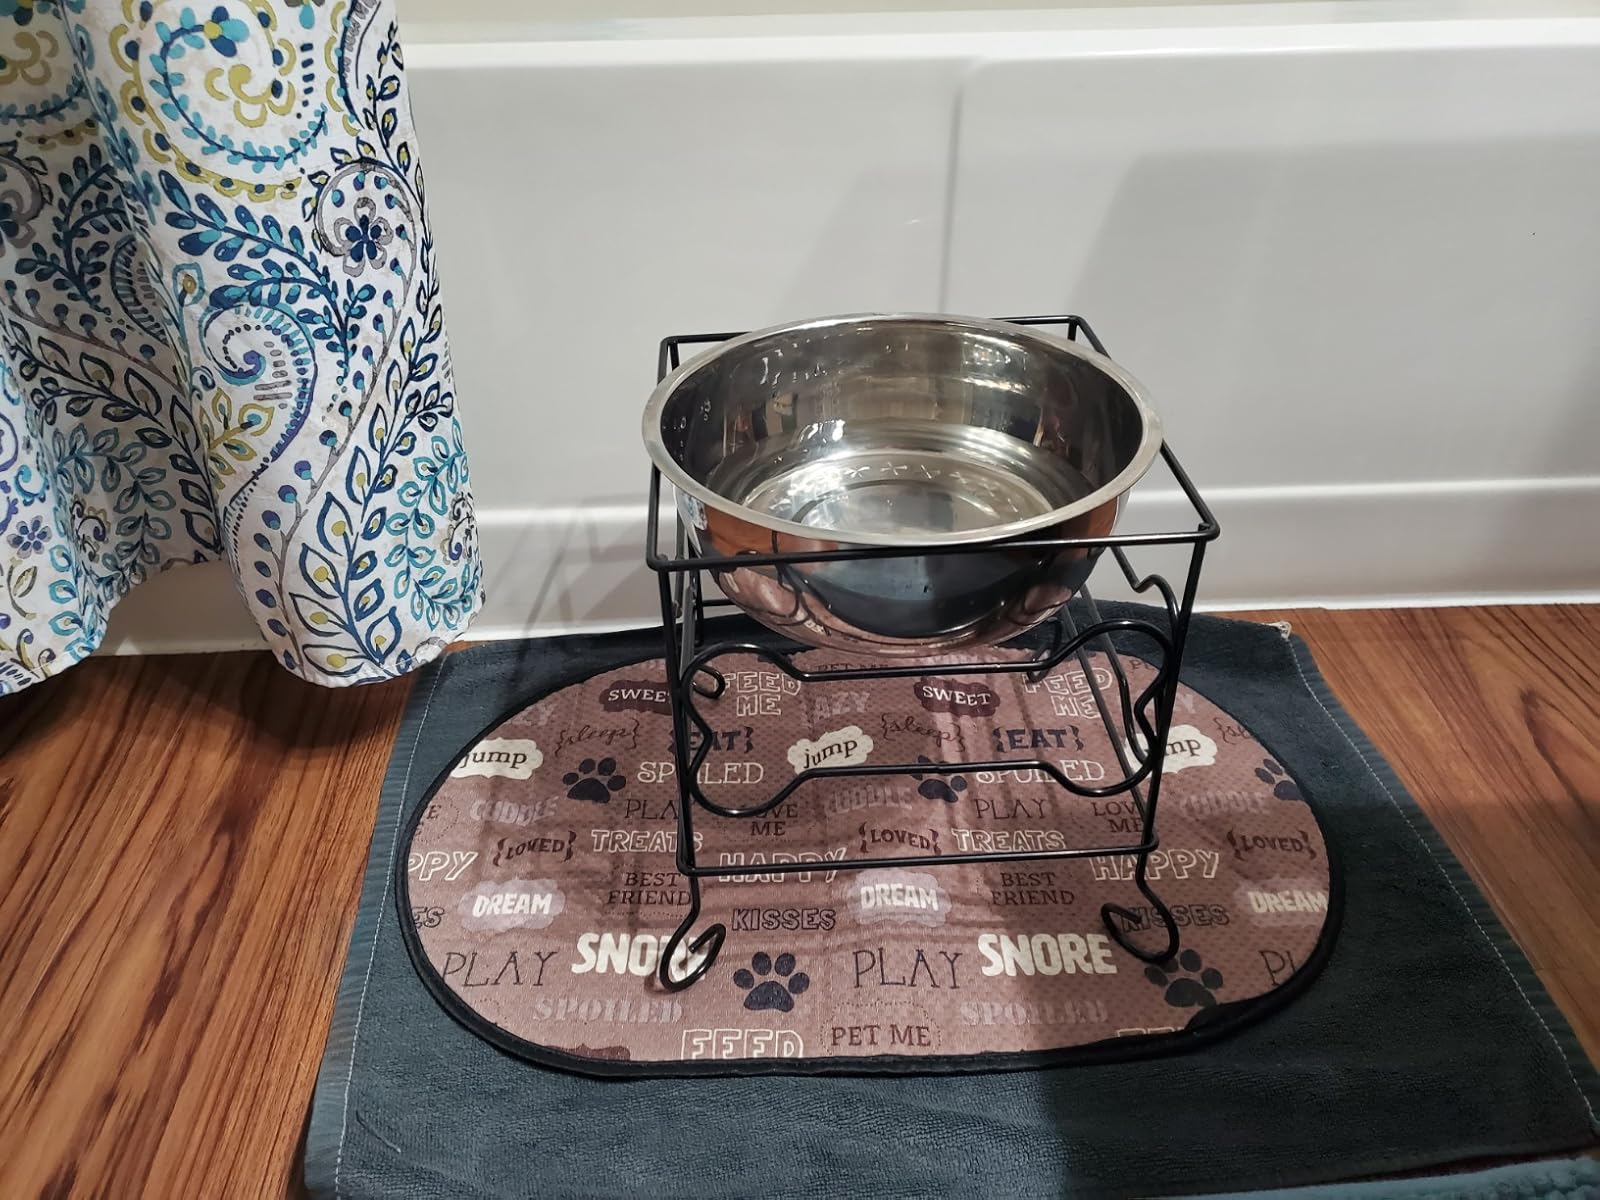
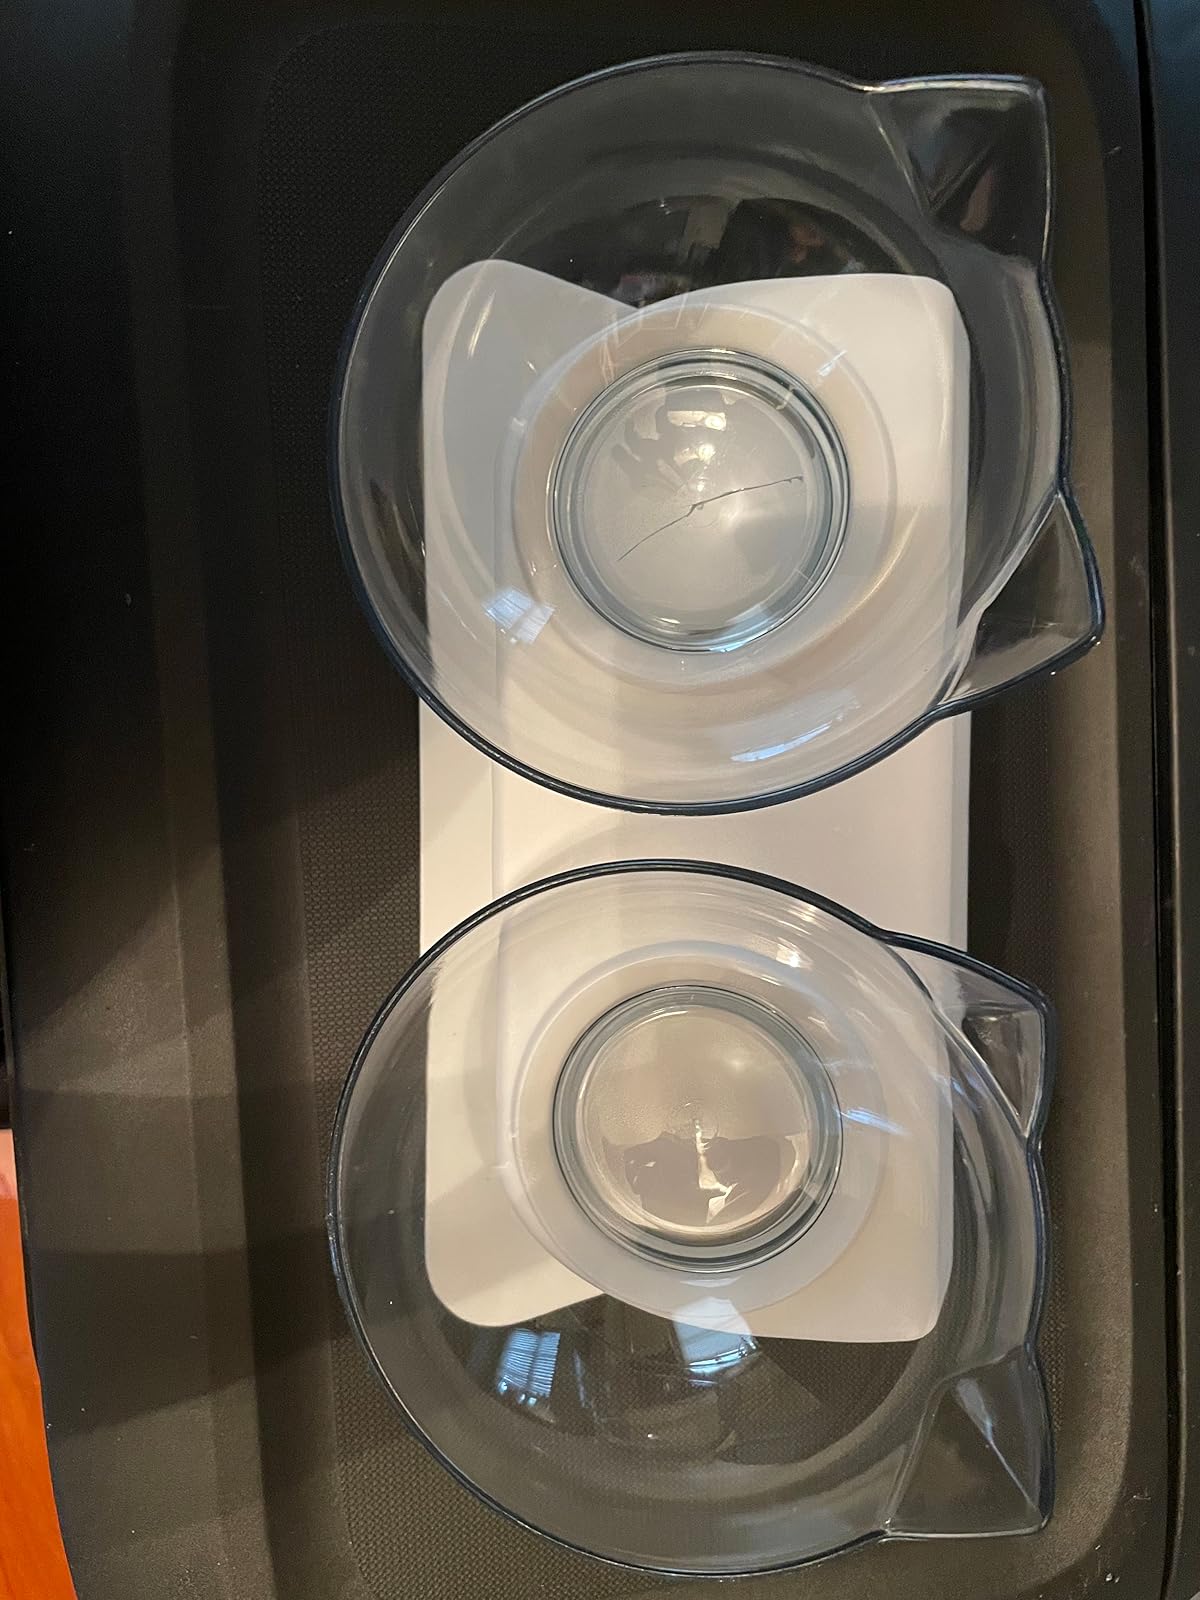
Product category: items_bowl
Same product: no